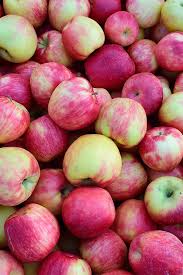
Label: Apple